Last Days of Issa's Father

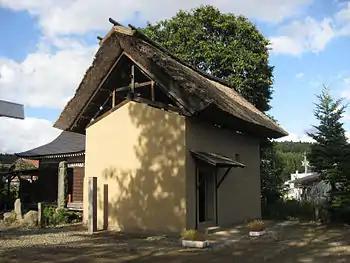
The storehouse Issa lived in

Kobayashi Issa was the first-born son of a farmer in Kashiwabara, Province of Shinano (now part of Shinano-machi, Nagano Prefecture). Issa's mother died when he was three and he was cared for by his doting grandmother, but his life changed dramatically when his father remarried five years later. Issa's relations with his stepmother were not good, and they worsened when a halfbrother was born two years later. He was 14 when his grandmother died, and a year later his father sent him off to Edo (now Tokyo) to eke out a living for himself. He wandered throughout Japan, but visited his hometown in 1791 and again in 1801. Shortly after his arrival in 1801, his father suddenly fell ill.